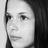
Emotion: neutral